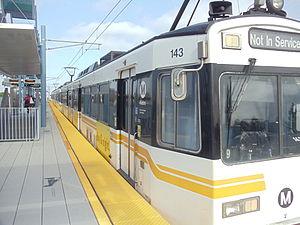
Culver City est une station du métro de Los Angeles située dans la ville du même nom, à côté de Los Angeles.